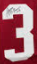
Number: 3